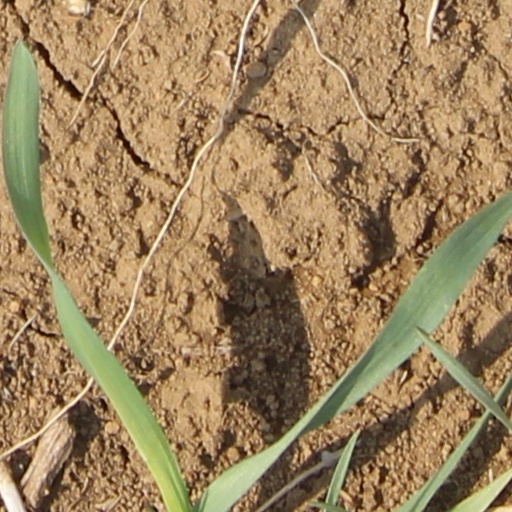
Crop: wheat